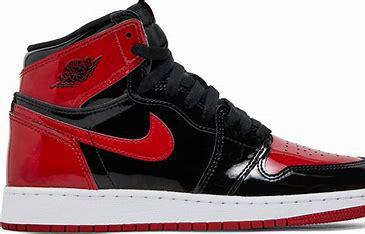
Brand: Jordan
Model: 1 Retro OG